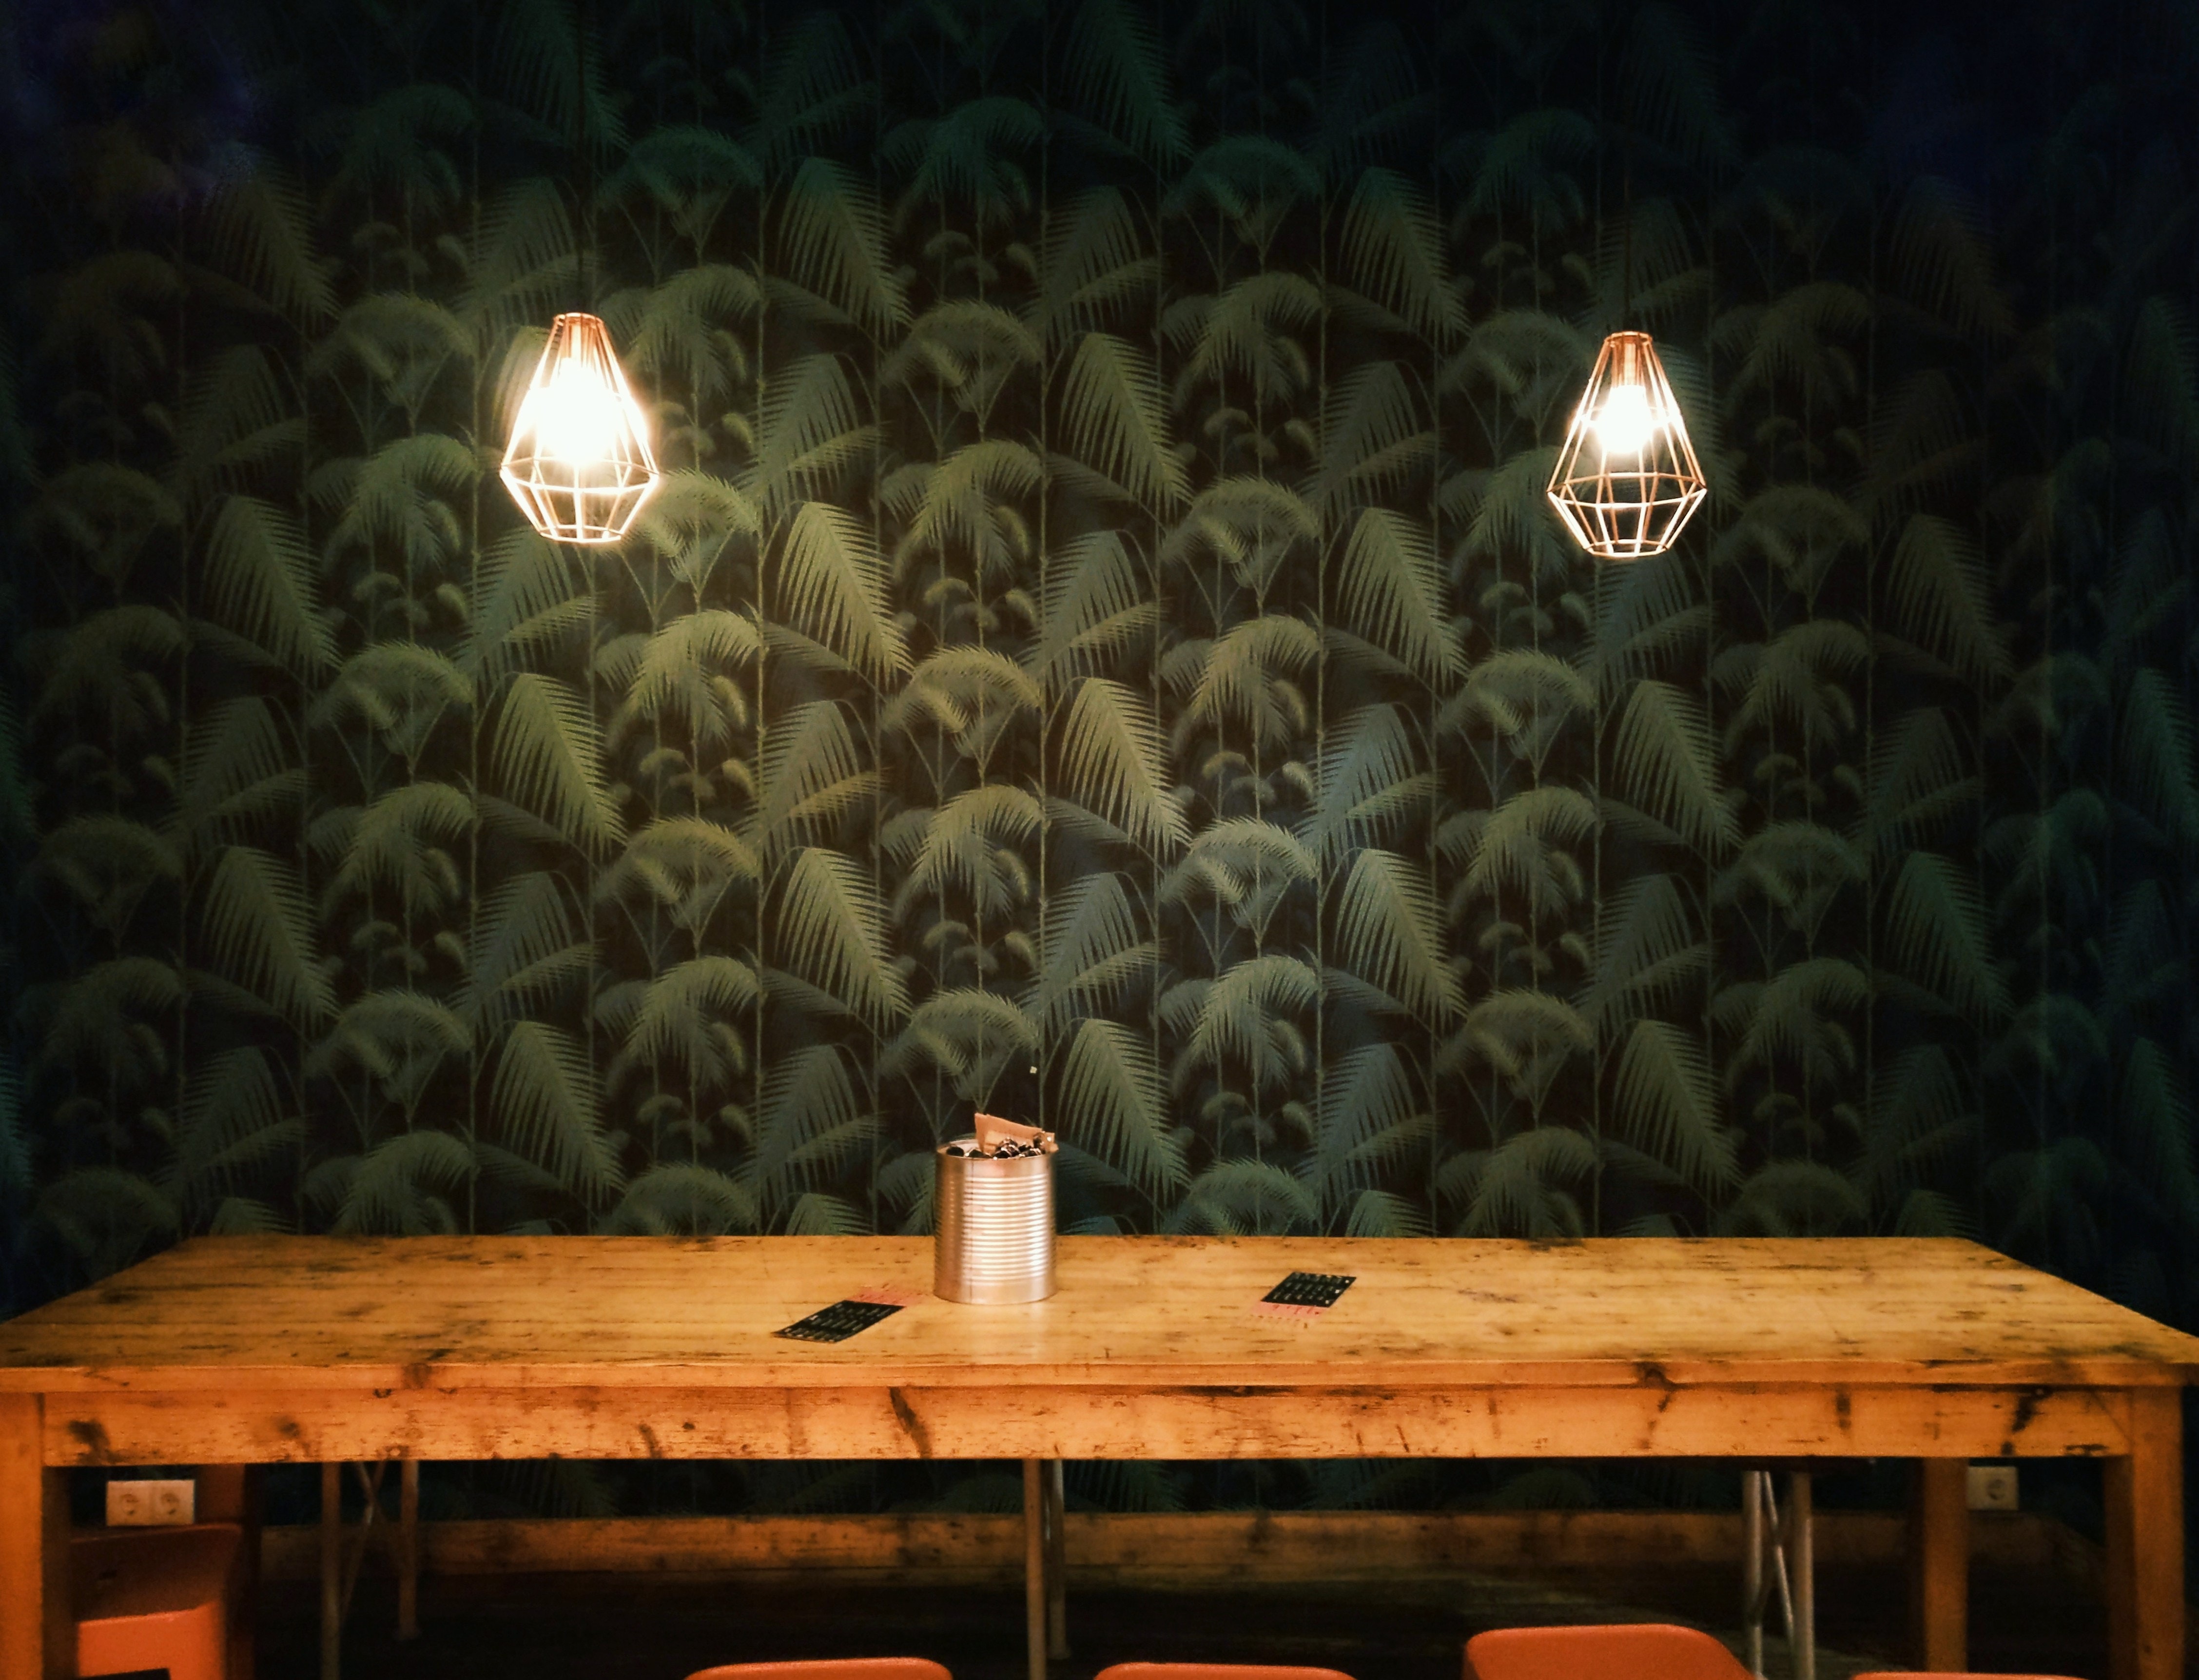
lighting, light, night, light fixture, darkness